Augustin Cranach

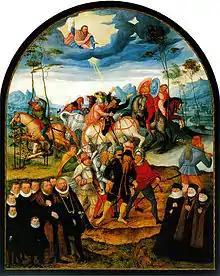
"The Blinding of St. Paul" (1586) oil on Canvas, about 170 x 140 cm

Augustin Cranach (1554 — 26 July 1595) was a German painter. He was born and died in Wittenberg, and was the son of Lucas Cranach the Younger and Magdalena Schurff. He was the father of Lucas Cranach III.